Estádio de São Luís

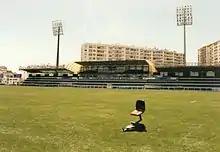
Stadium view in 1997

During its golden period in the 1990s, the São Luís Stadium gained a reputation among rival fans as the "Inferno" due to the intense atmosphere created by the stands near the field, particularly during matches against top teams. The team experienced glory during this time and even qualified for the UEFA Cup.